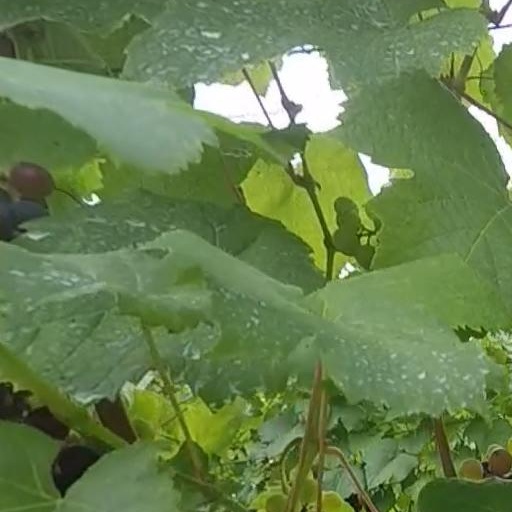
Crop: grape